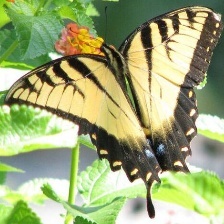
Species: YELLOW SWALLOW TAIL